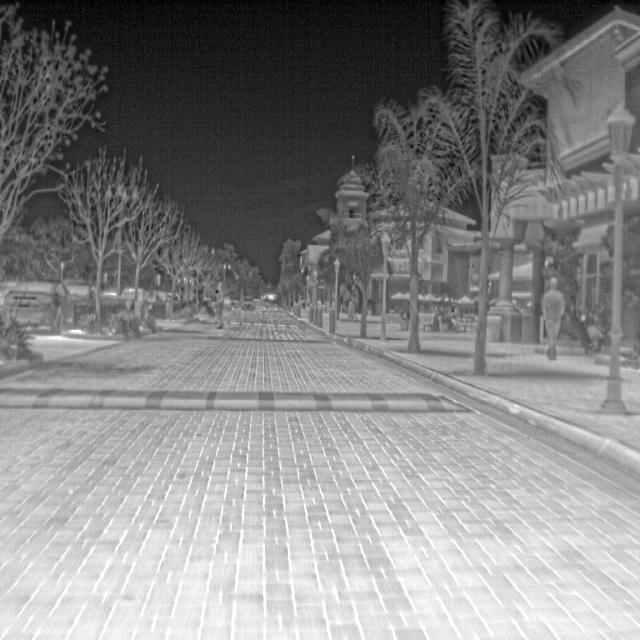
Detected objects:
label: person
label: person
label: person